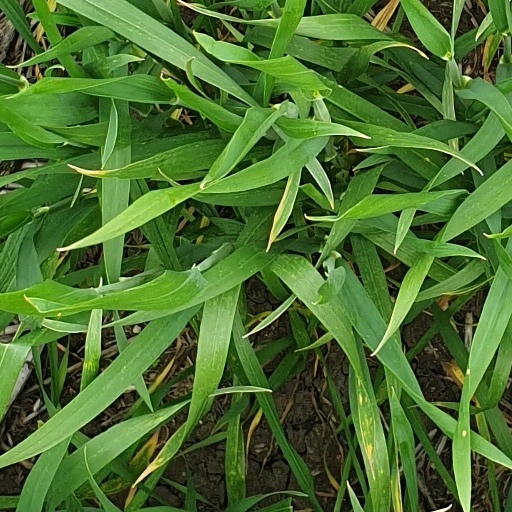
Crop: wheat